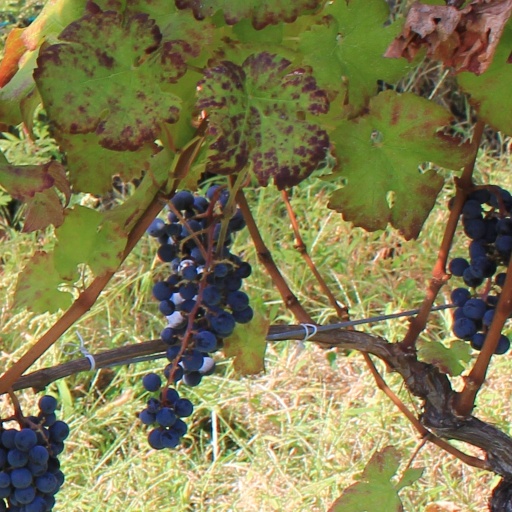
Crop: grape